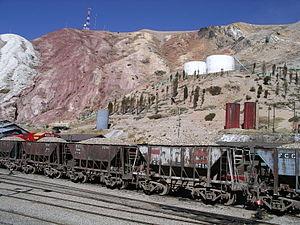
La Oroya est une ville du Pérou de 33 000 habitants, sur la rivière Mantaro. Capitale de la province de Yauli, elle est située dans l'Altiplano, 176 km à l'est-nord-est de la capitale Lima.